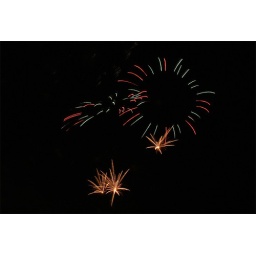
Memorial Day Fireworks in Dayton, OH. Taken from my office window with a Canon XSi and kit lens